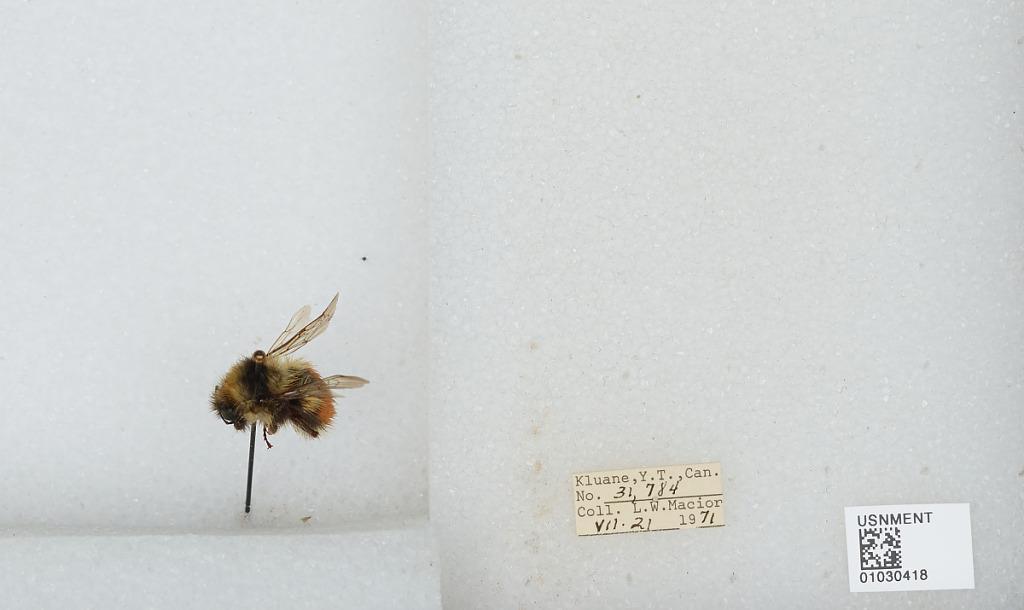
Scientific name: Bombus (Pyrobombus) sylvicola Kirby
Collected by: L. Macior
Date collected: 1971-7-21
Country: Canada
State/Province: Yukon Territory
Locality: Kluane
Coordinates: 60.75, -139.5